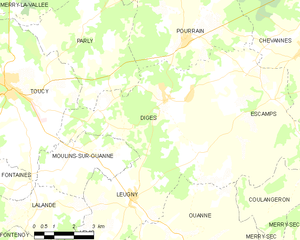
Carte des communes françaises Diges